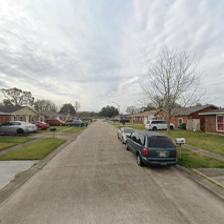
Label: streetView